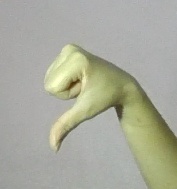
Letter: waw